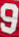
Number: 9